Ryan Willis

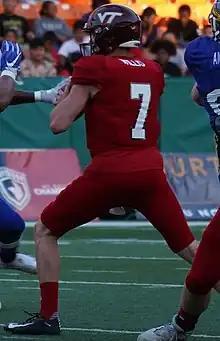
Willis at the 2020 Hula Bowl

Ryan Willis (born September 28, 1996) is an American professional football quarterback. He played college football for the Virginia Tech Hokies.